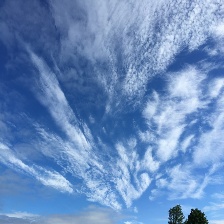
Cloud type: Cirrus